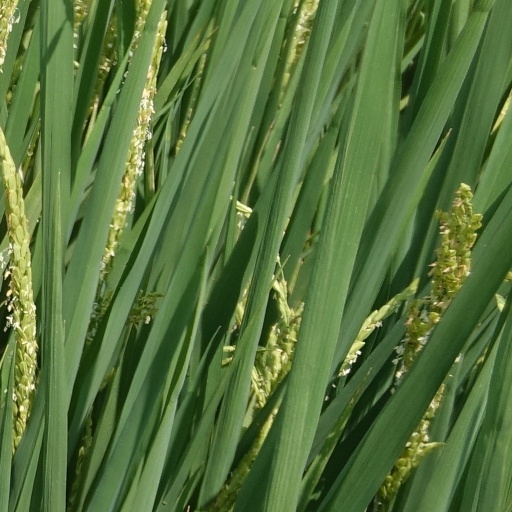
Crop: rice